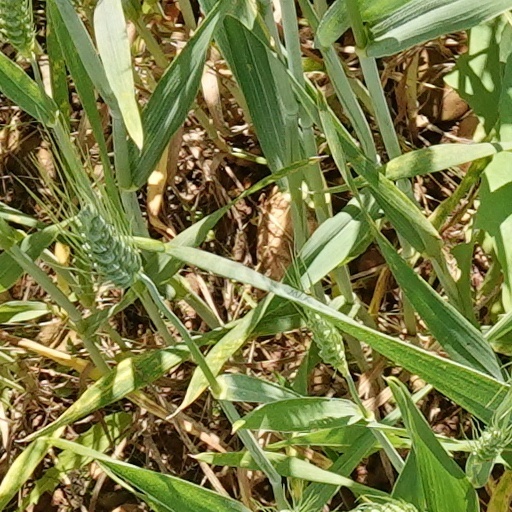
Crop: wheat